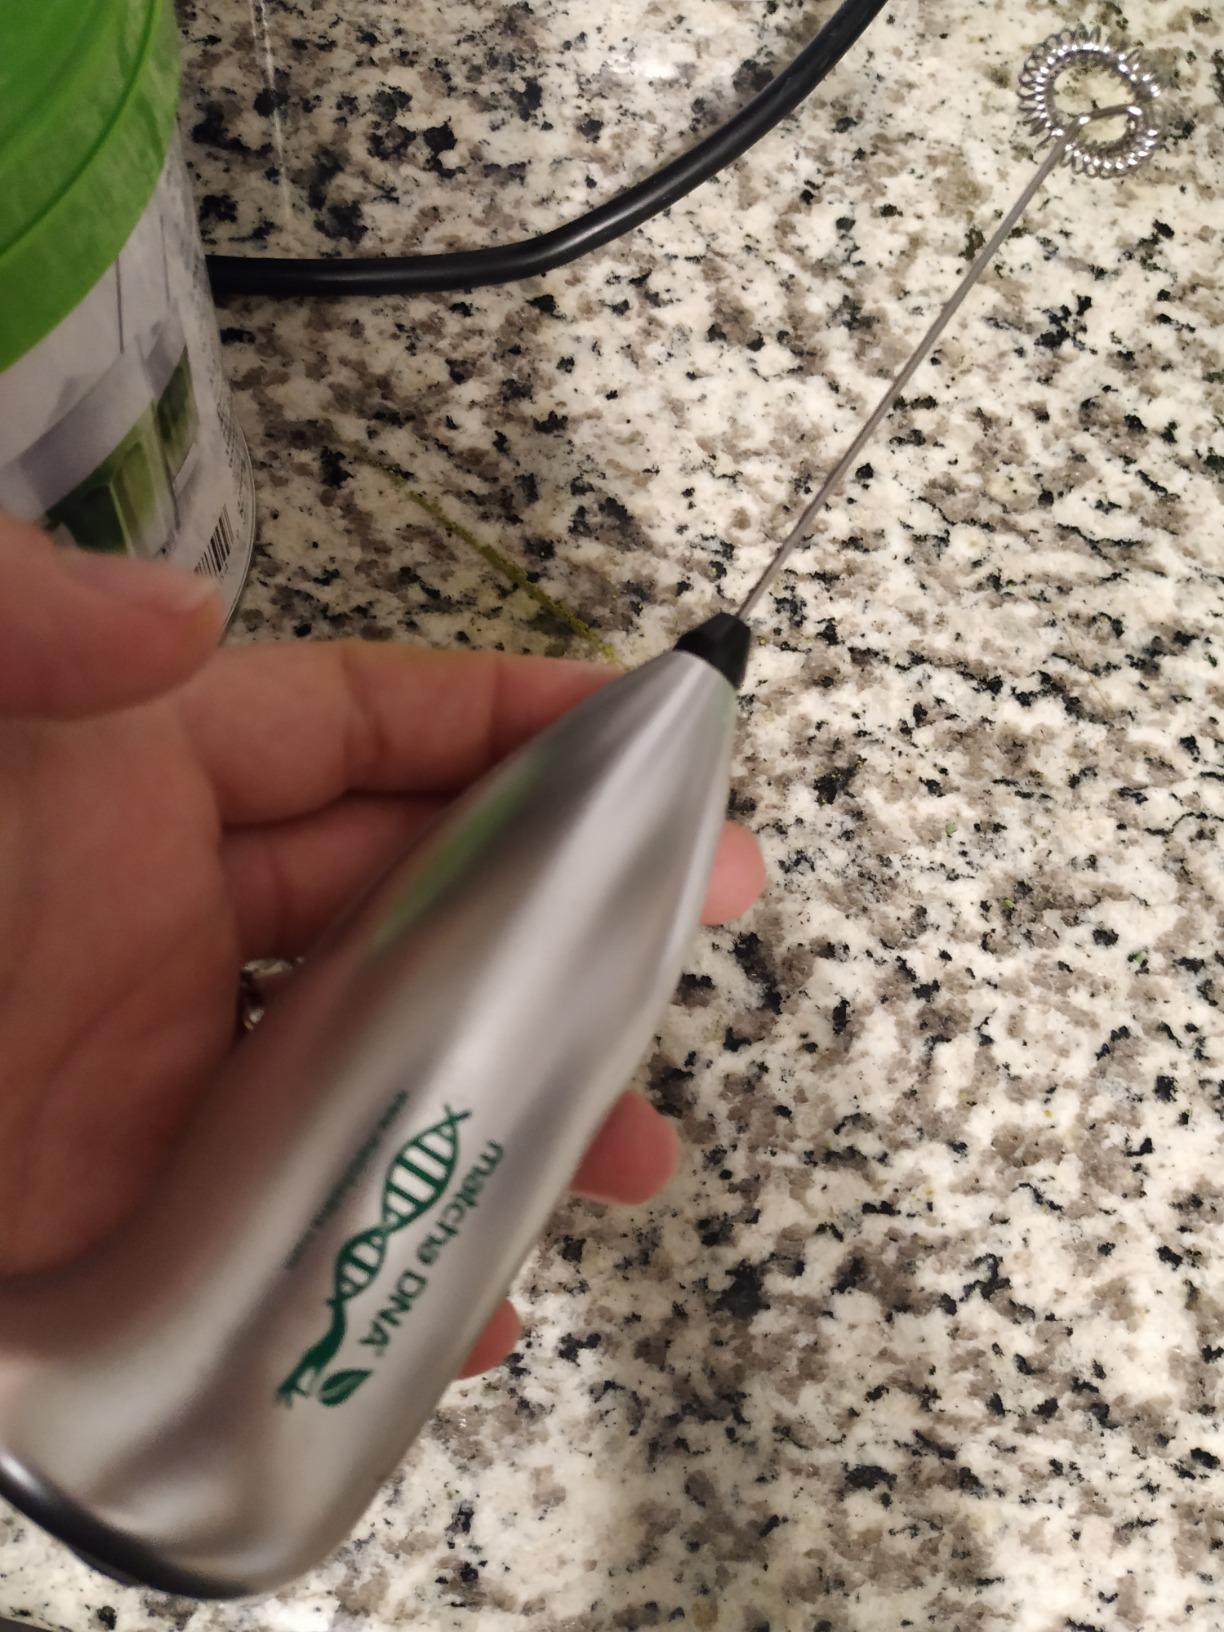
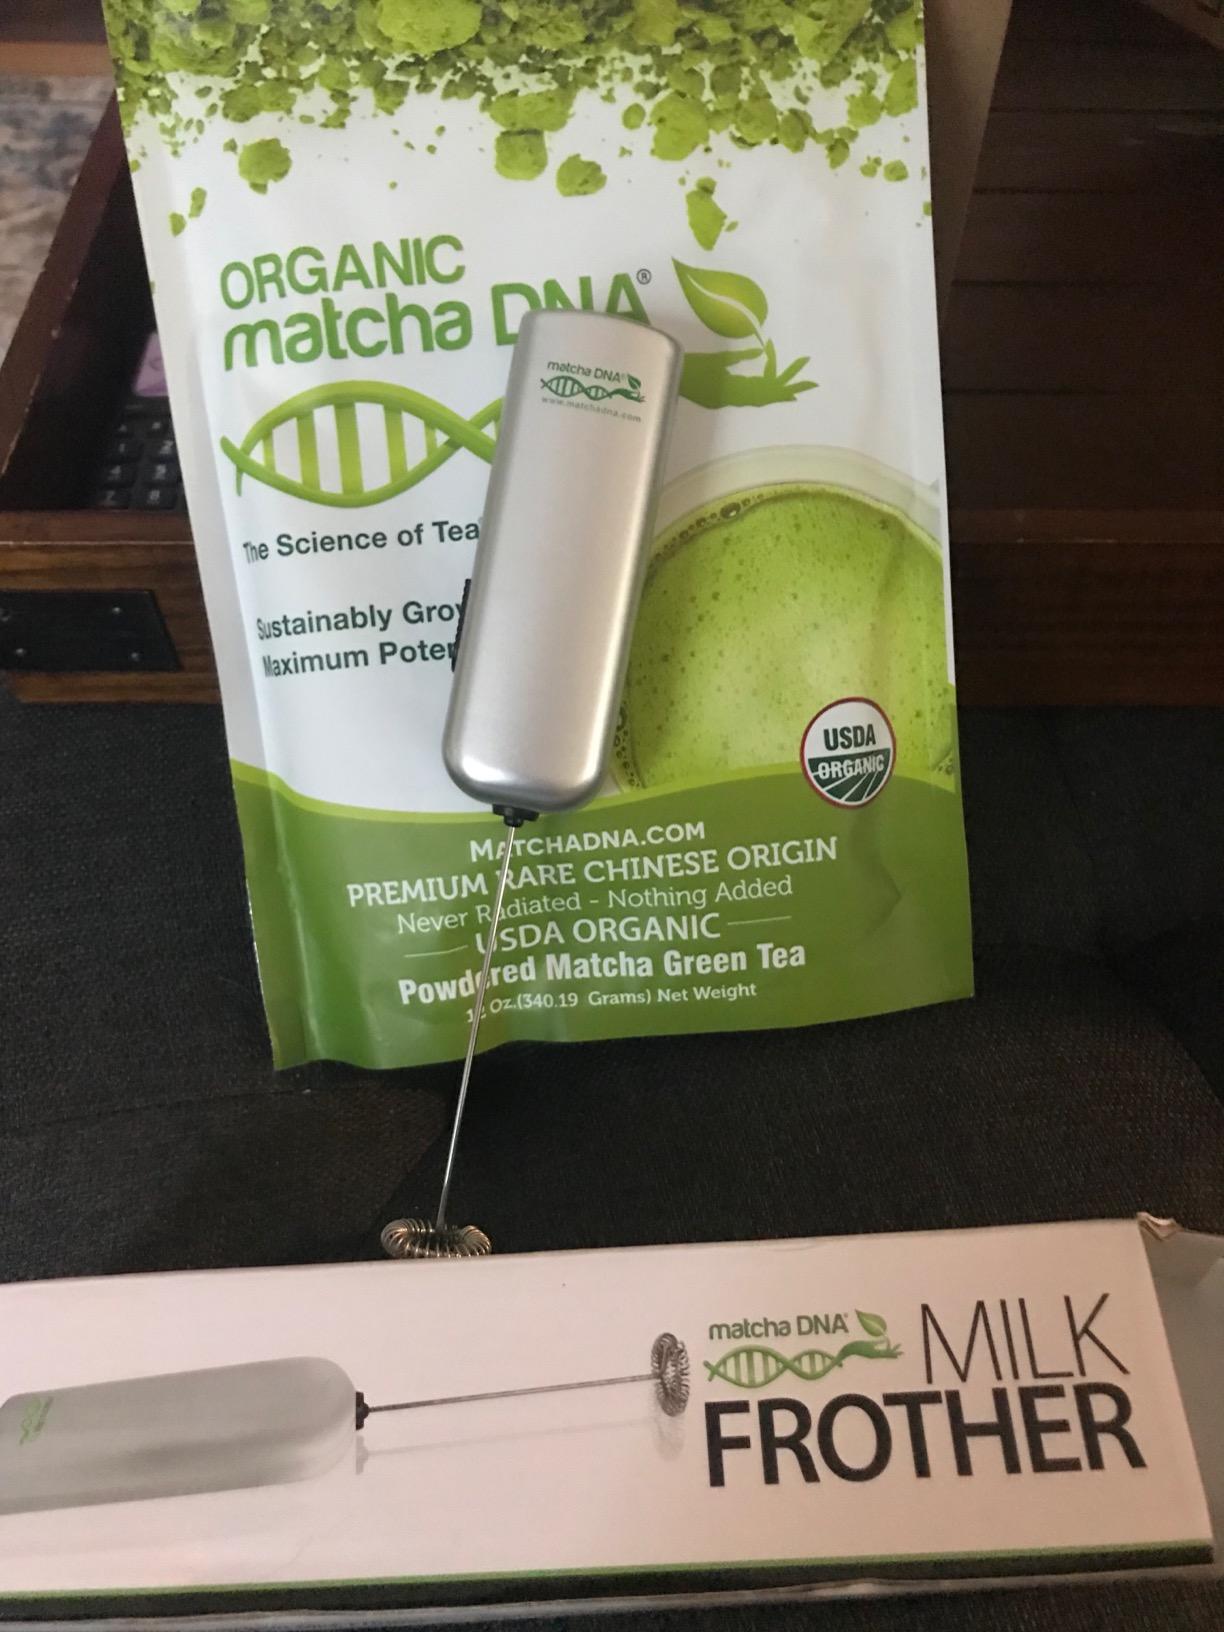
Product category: items_mixer
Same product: no